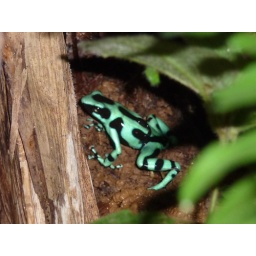
Black and green poison dart frog - in de tuin van Casa Calateas